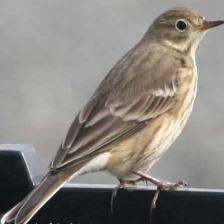
Species: AMERICAN PIPIT
Scientific name: ANTHUS RUBESCENS